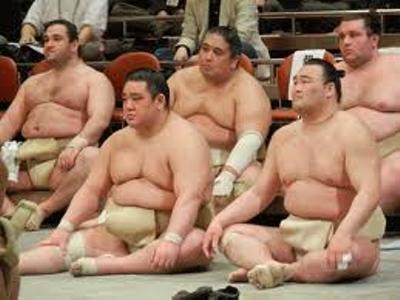
回答: テディベア講座